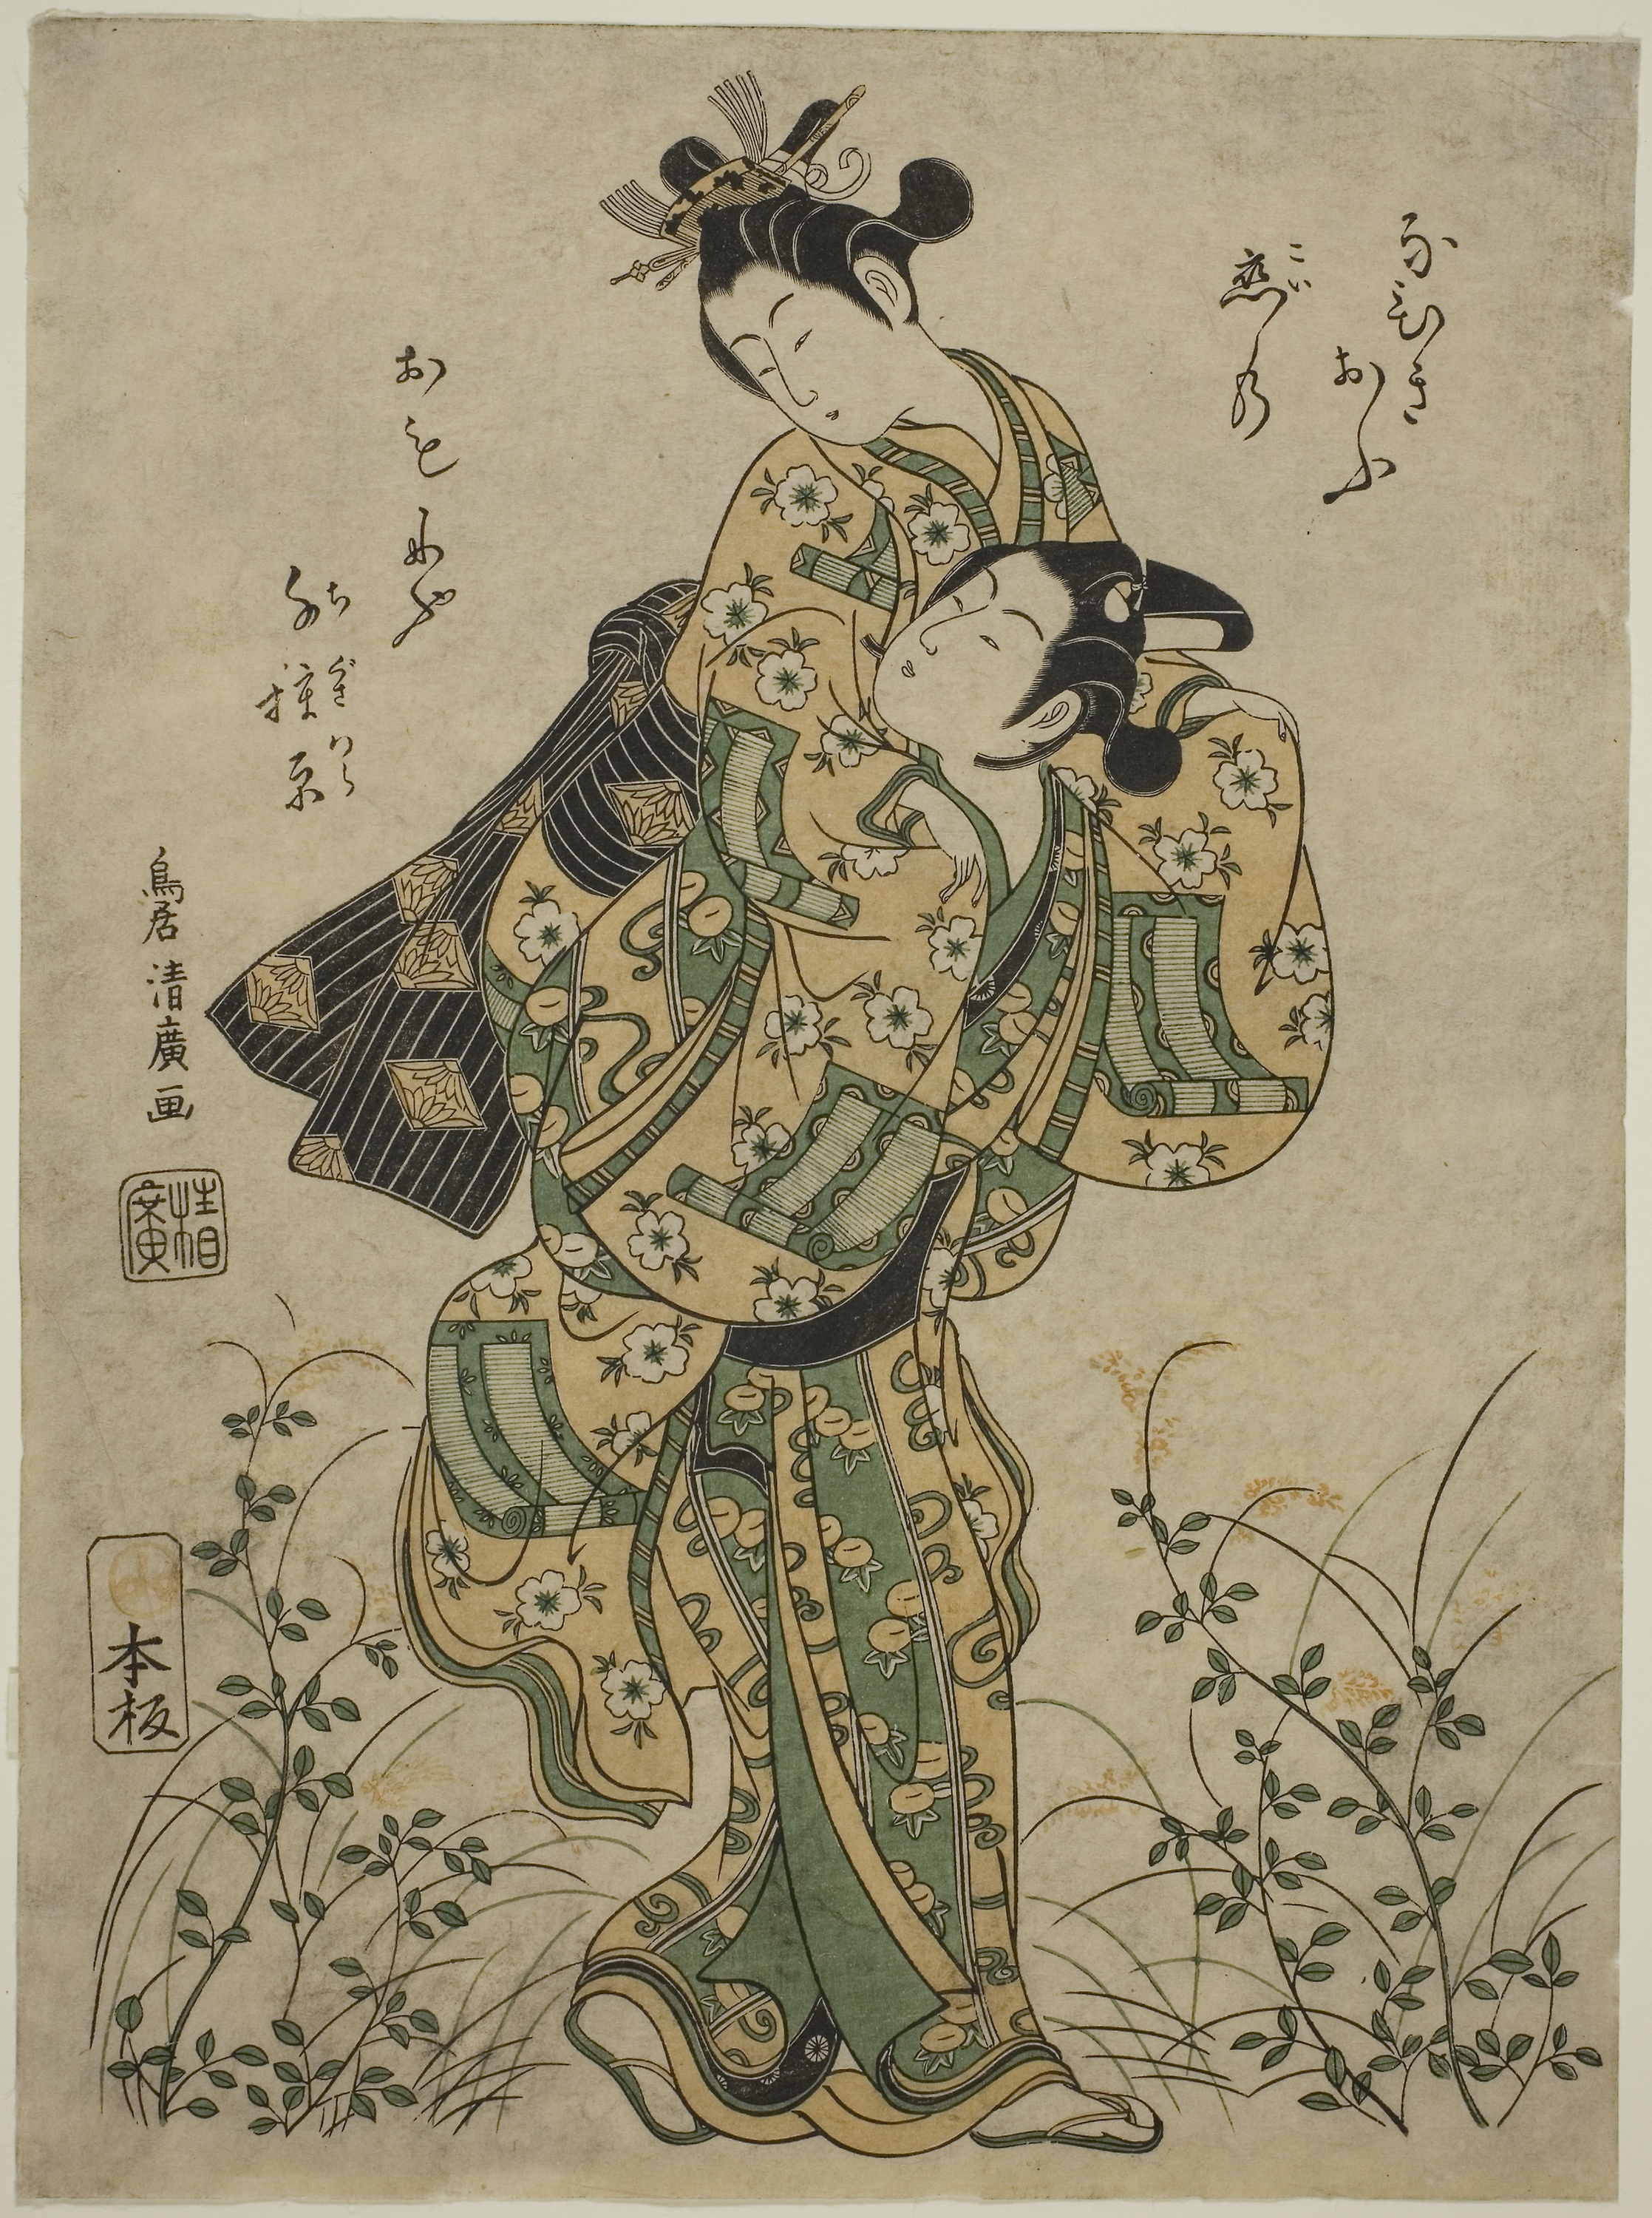
woman, art, costume design, illustration, tree, printmaking, miniature, history, font